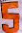
Number: 5